John Farrow

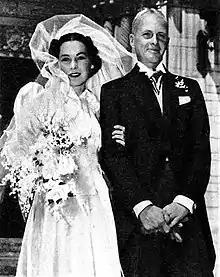
Wedding of John Farrow and Maureen O'Sullivan in 1936

Farrow was a notorious playboy in his youth, being linked to Dolores del Río and Diana Churchill among others. He married Felice Lewin on 18 August 1924. They had one daughter, Felice Patricia Farrow (1925–1997). The marriage ended in divorce in September 1927. Farrow began a relationship with Lila Lee in 1928, and they became engaged. However, they never married and their relationship ended in 1933 after Lee discovered Farrow was being unfaithful to her.